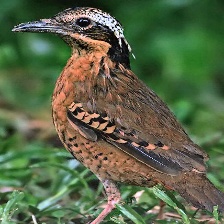
Species: EARED PITA
Scientific name: HYDRORNIS PHAYREI